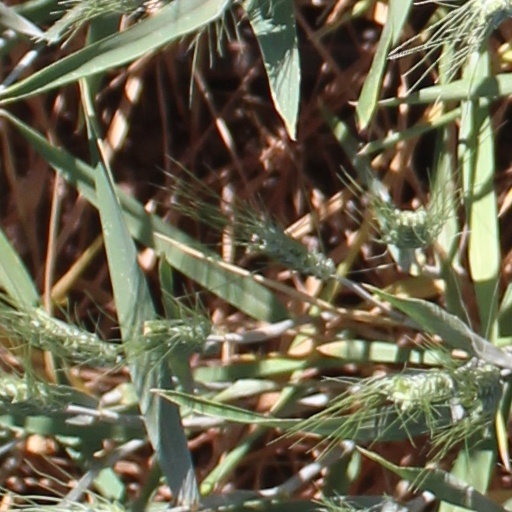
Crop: wheat